2017 Red Bull Air Race of San Diego

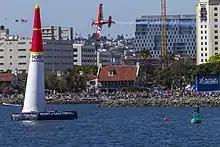
Red Bull Air Race of San Diego (Peter Podlunšek)

The 2017 Red Bull Air Race of San Diego was the second round of the 2017 Red Bull Air Race World Championship, the twelfth season of the Red Bull Air Race World Championship.